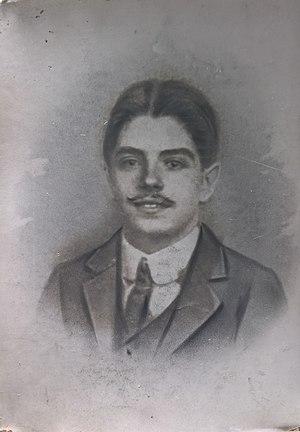
Francis Chatenay en 1914
La Société Anonyme des Etablissements Billard & Cie est une entreprise de construction de matériel ferroviaire basée à Tours et spécialisée dans la construction d'autorails légers et de matériels à voie métrique et étroite.